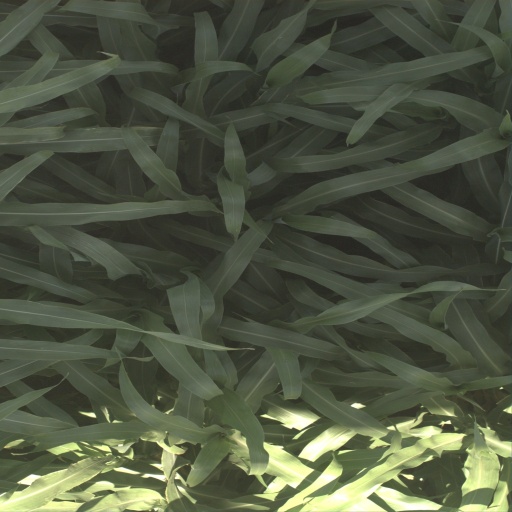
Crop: sorghum